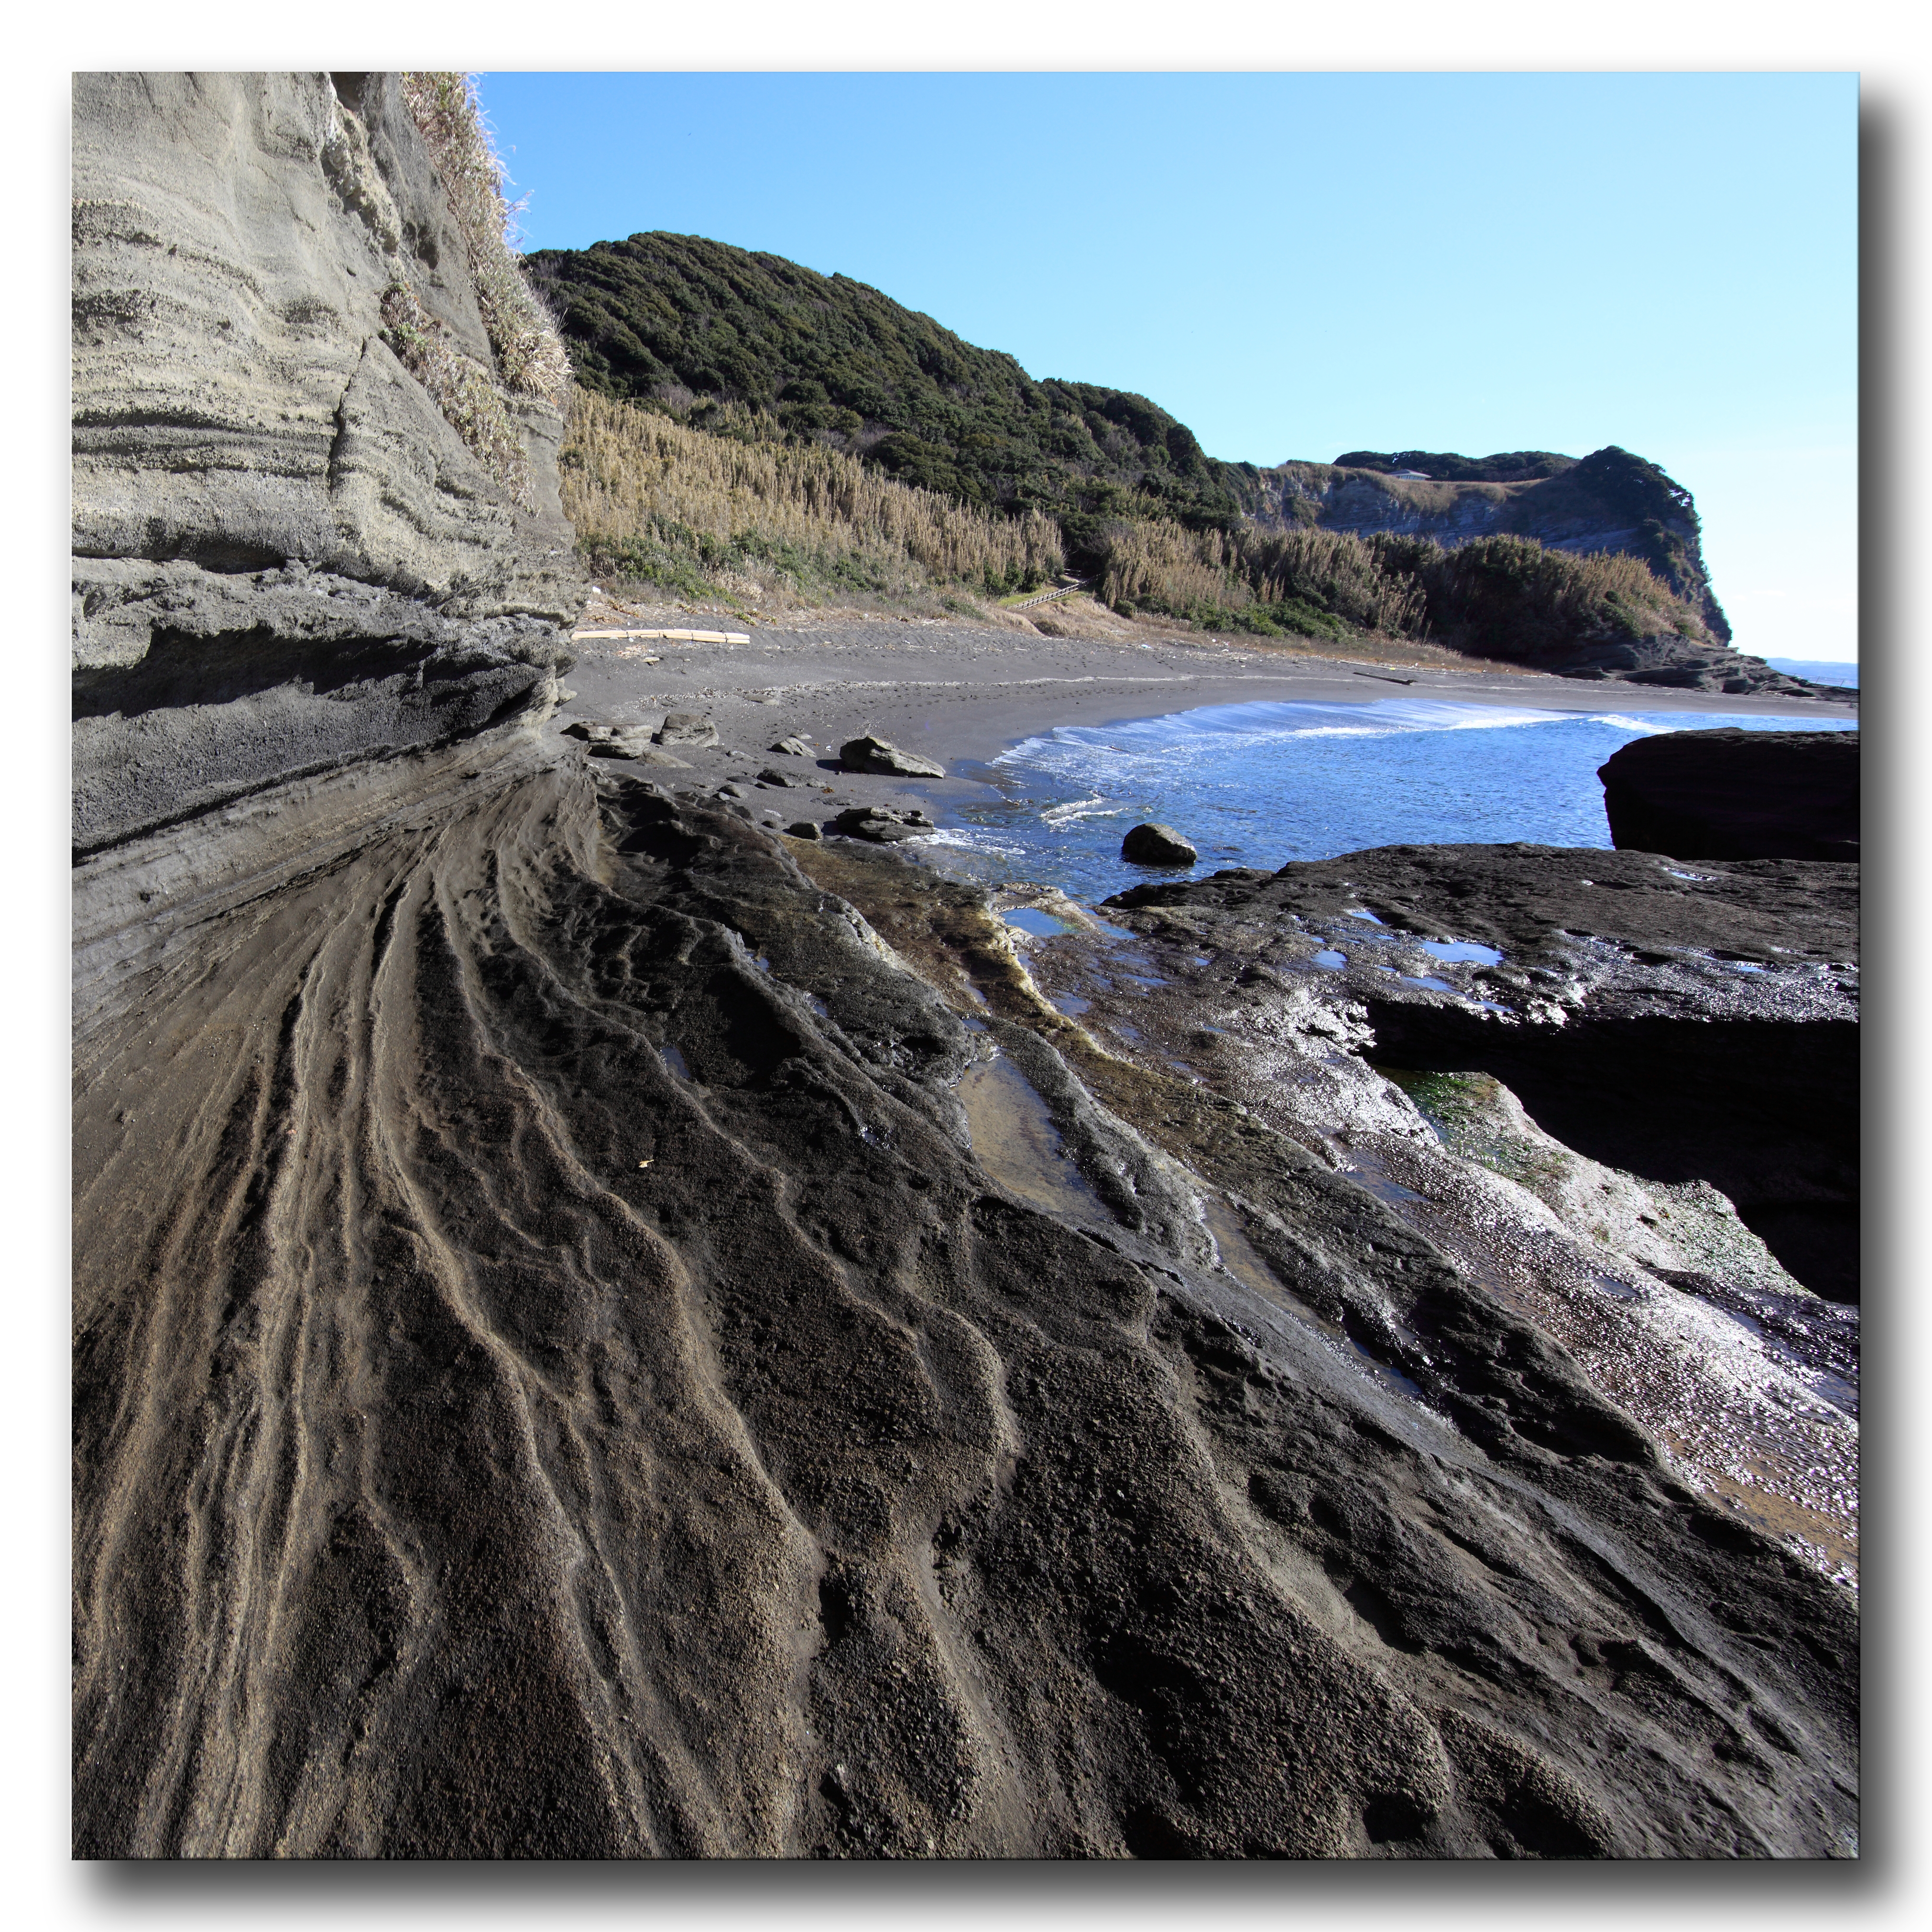
sea, coast, rock, ocean, shore, wave, cliff, cove, inlet, high, bay, point, terrain, material, geology, 5d, hires, markii, hi, res, resolution, cape, landform